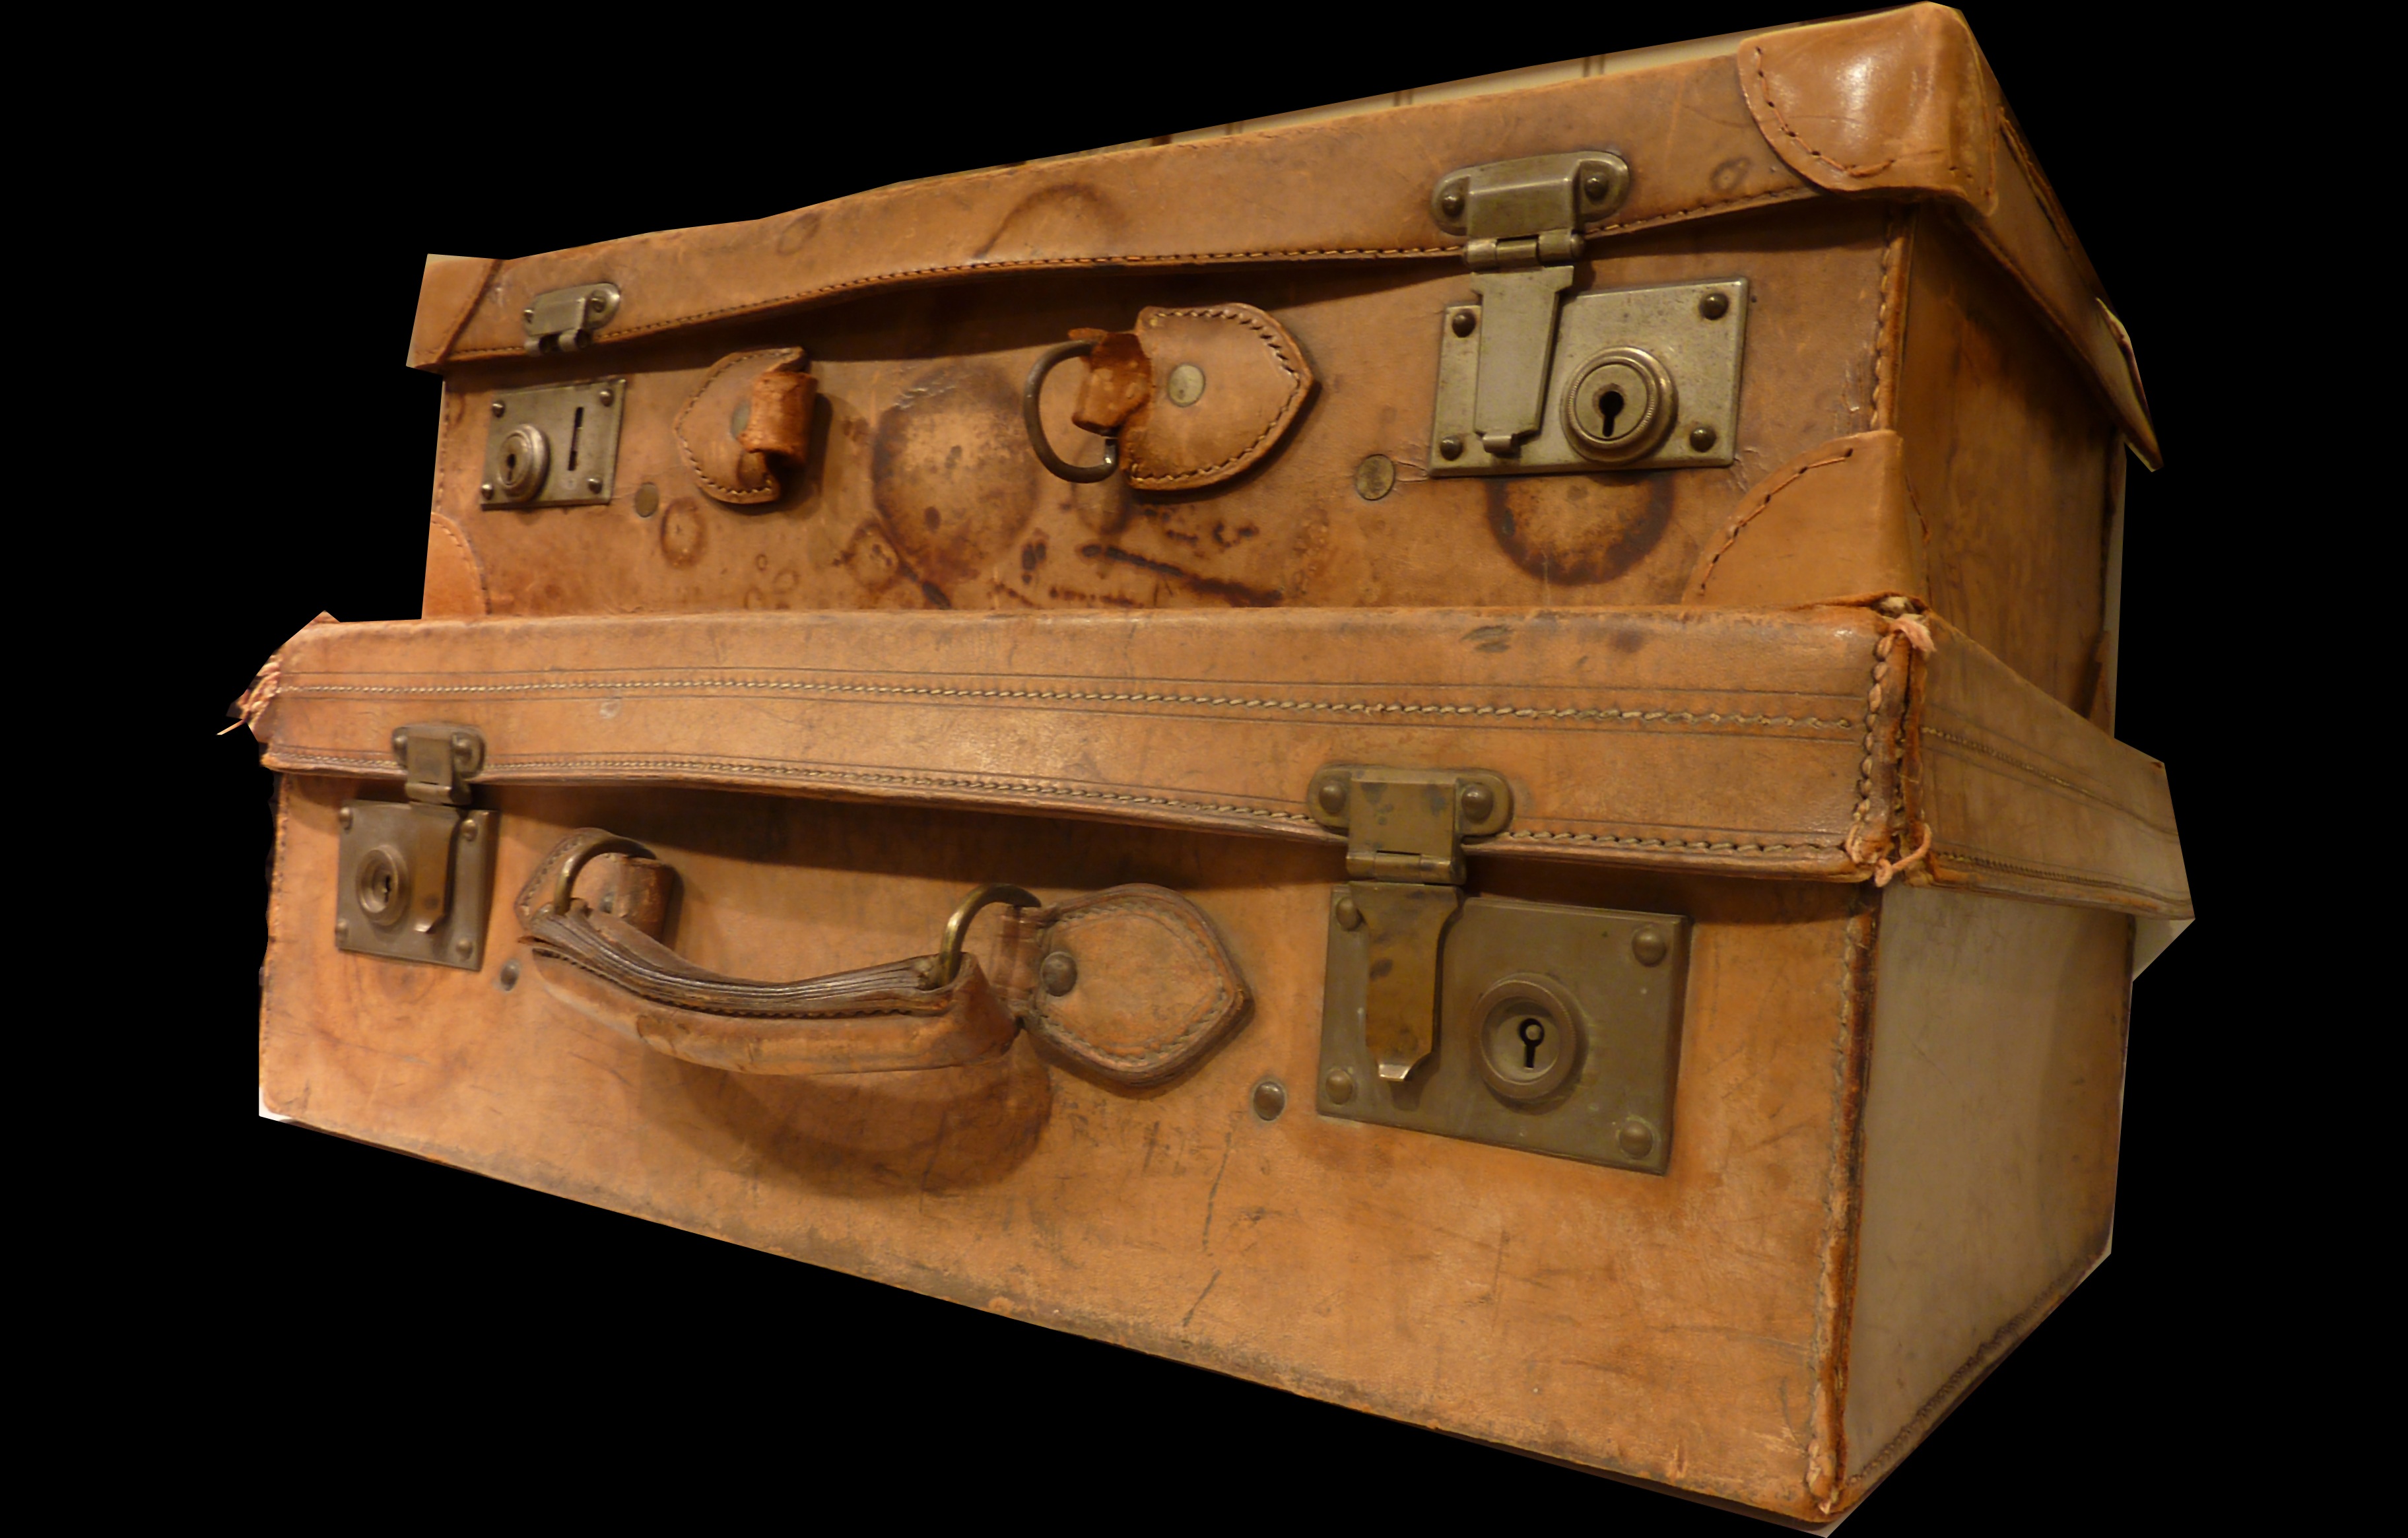
wood, antique, trunk, old, travel, transport, holiday, furniture, luggage, chest, storage, holidays, suitcase, packaging, baggage, old suitcase, go away, man made object, piece of baggage